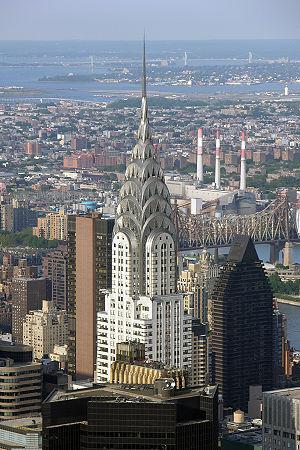
Les États-Unis possèdent plusieurs des plus hauts gratte-ciel du monde. Voici une liste des cinquante plus hautes constructions de ce pays, selon leur hauteur officielle.